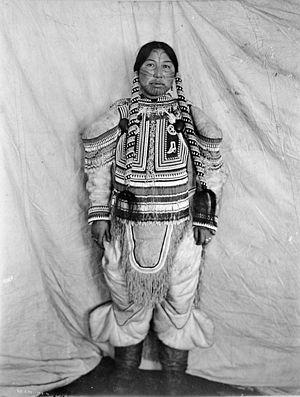
Le capitaine George Comer, né en avril 1858 et mort en 1937, est un célèbre capitaine baleinier de la baie d'Hudson, très lié aux Inuits de la baie au début du XXᵉ siècle.